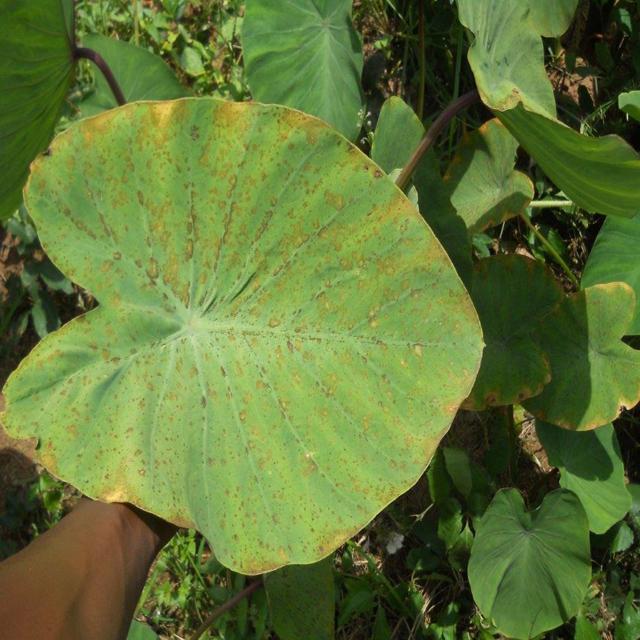
Label: Mid_Blight